Kavi Narmad Central Library

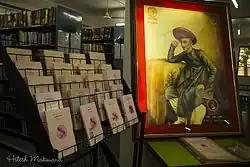
Kavi Narmad Central Library, 2013

It was built by the Surat Municipal Corporation in 1991 at Ghod Dod Road. The library is the largest in the city with 2,26,391 books and a membership of 46,855. The library premises have a total area of, 6158 sq. m. and was built at the cost of 4.03 crore. The library also houses a reading room and a newspaper section open to the public. It is named after Veer Narmad the famous Gujarati poet from Surat, and was opened to the public on his 158th birth anniversary.